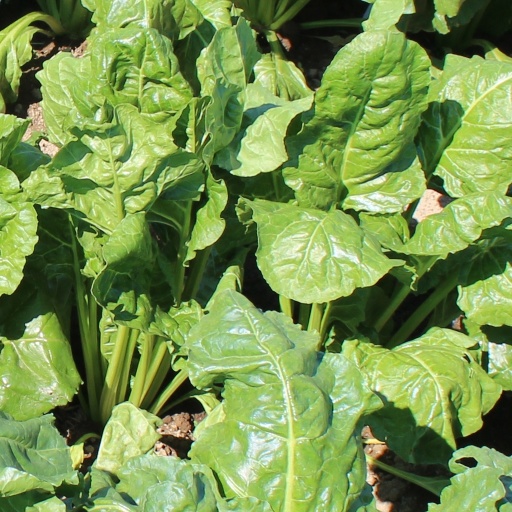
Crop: sugar beet